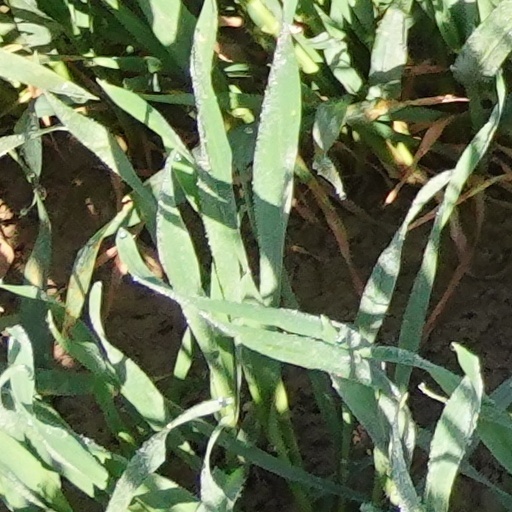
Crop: wheat